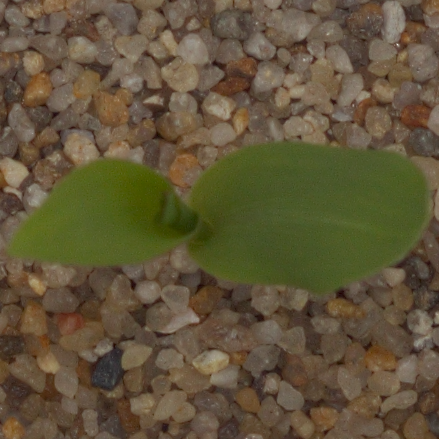
Label: maize